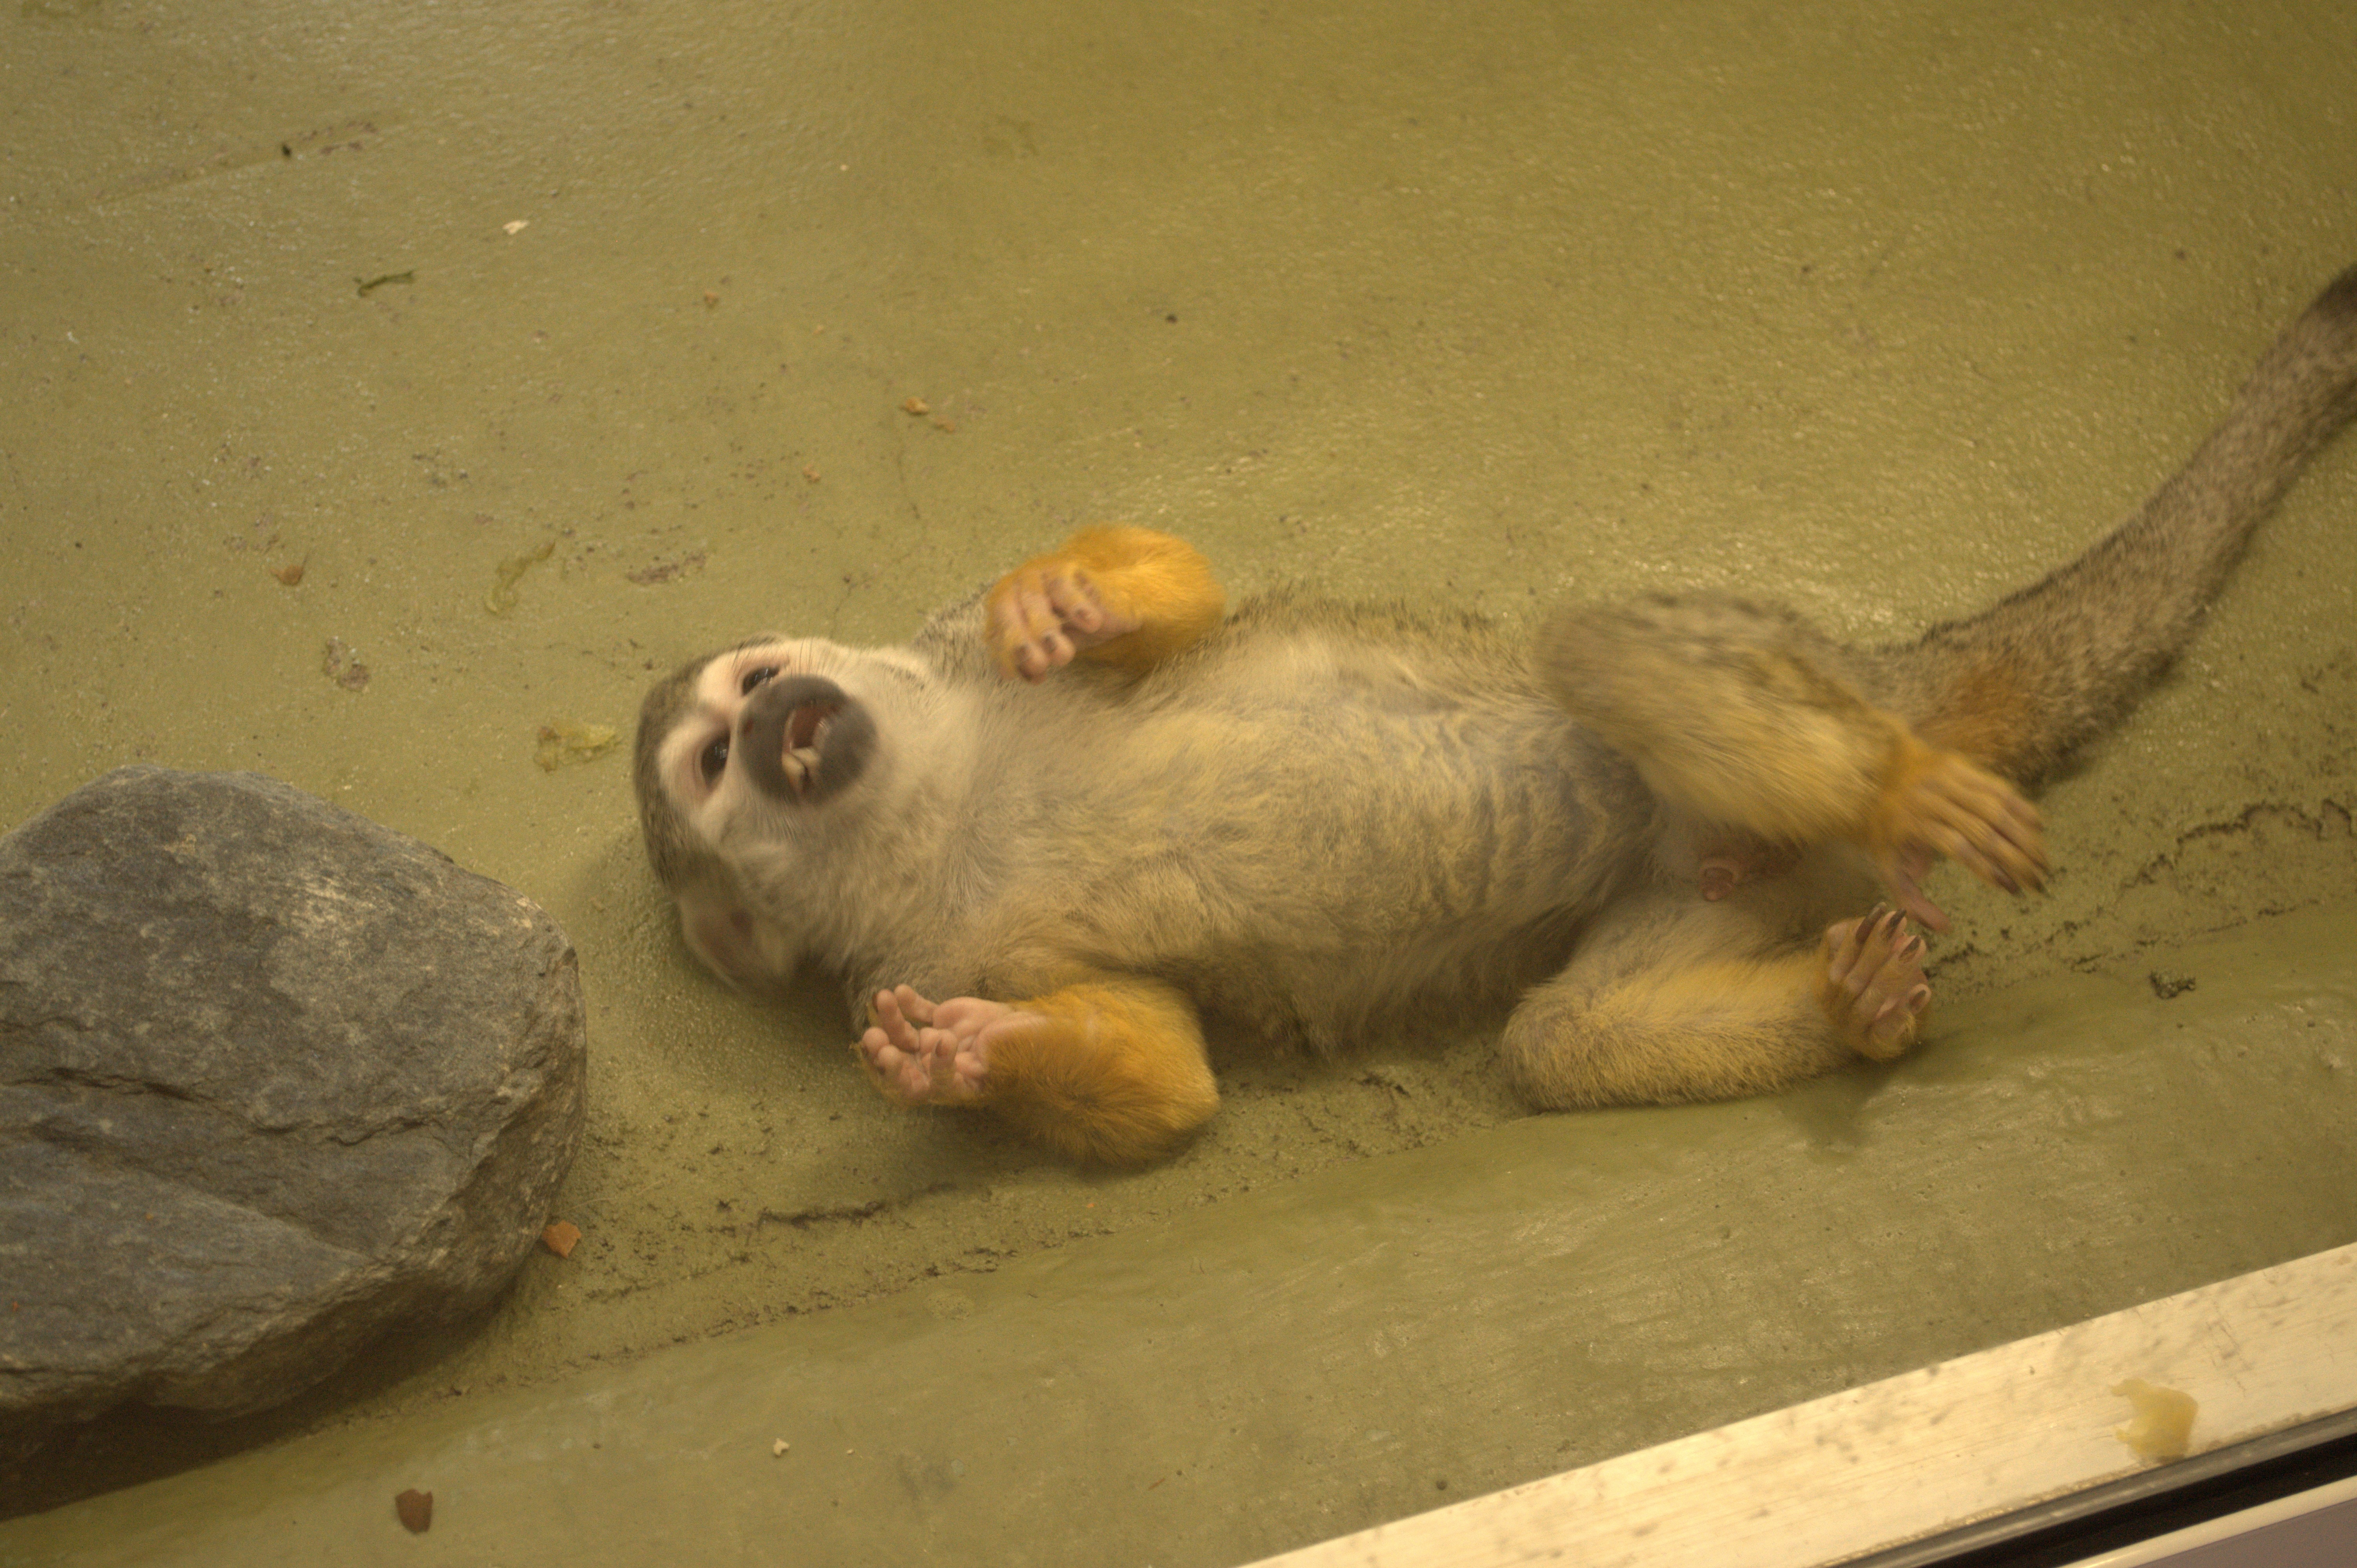
zoo, snout, tail, primate, fawn